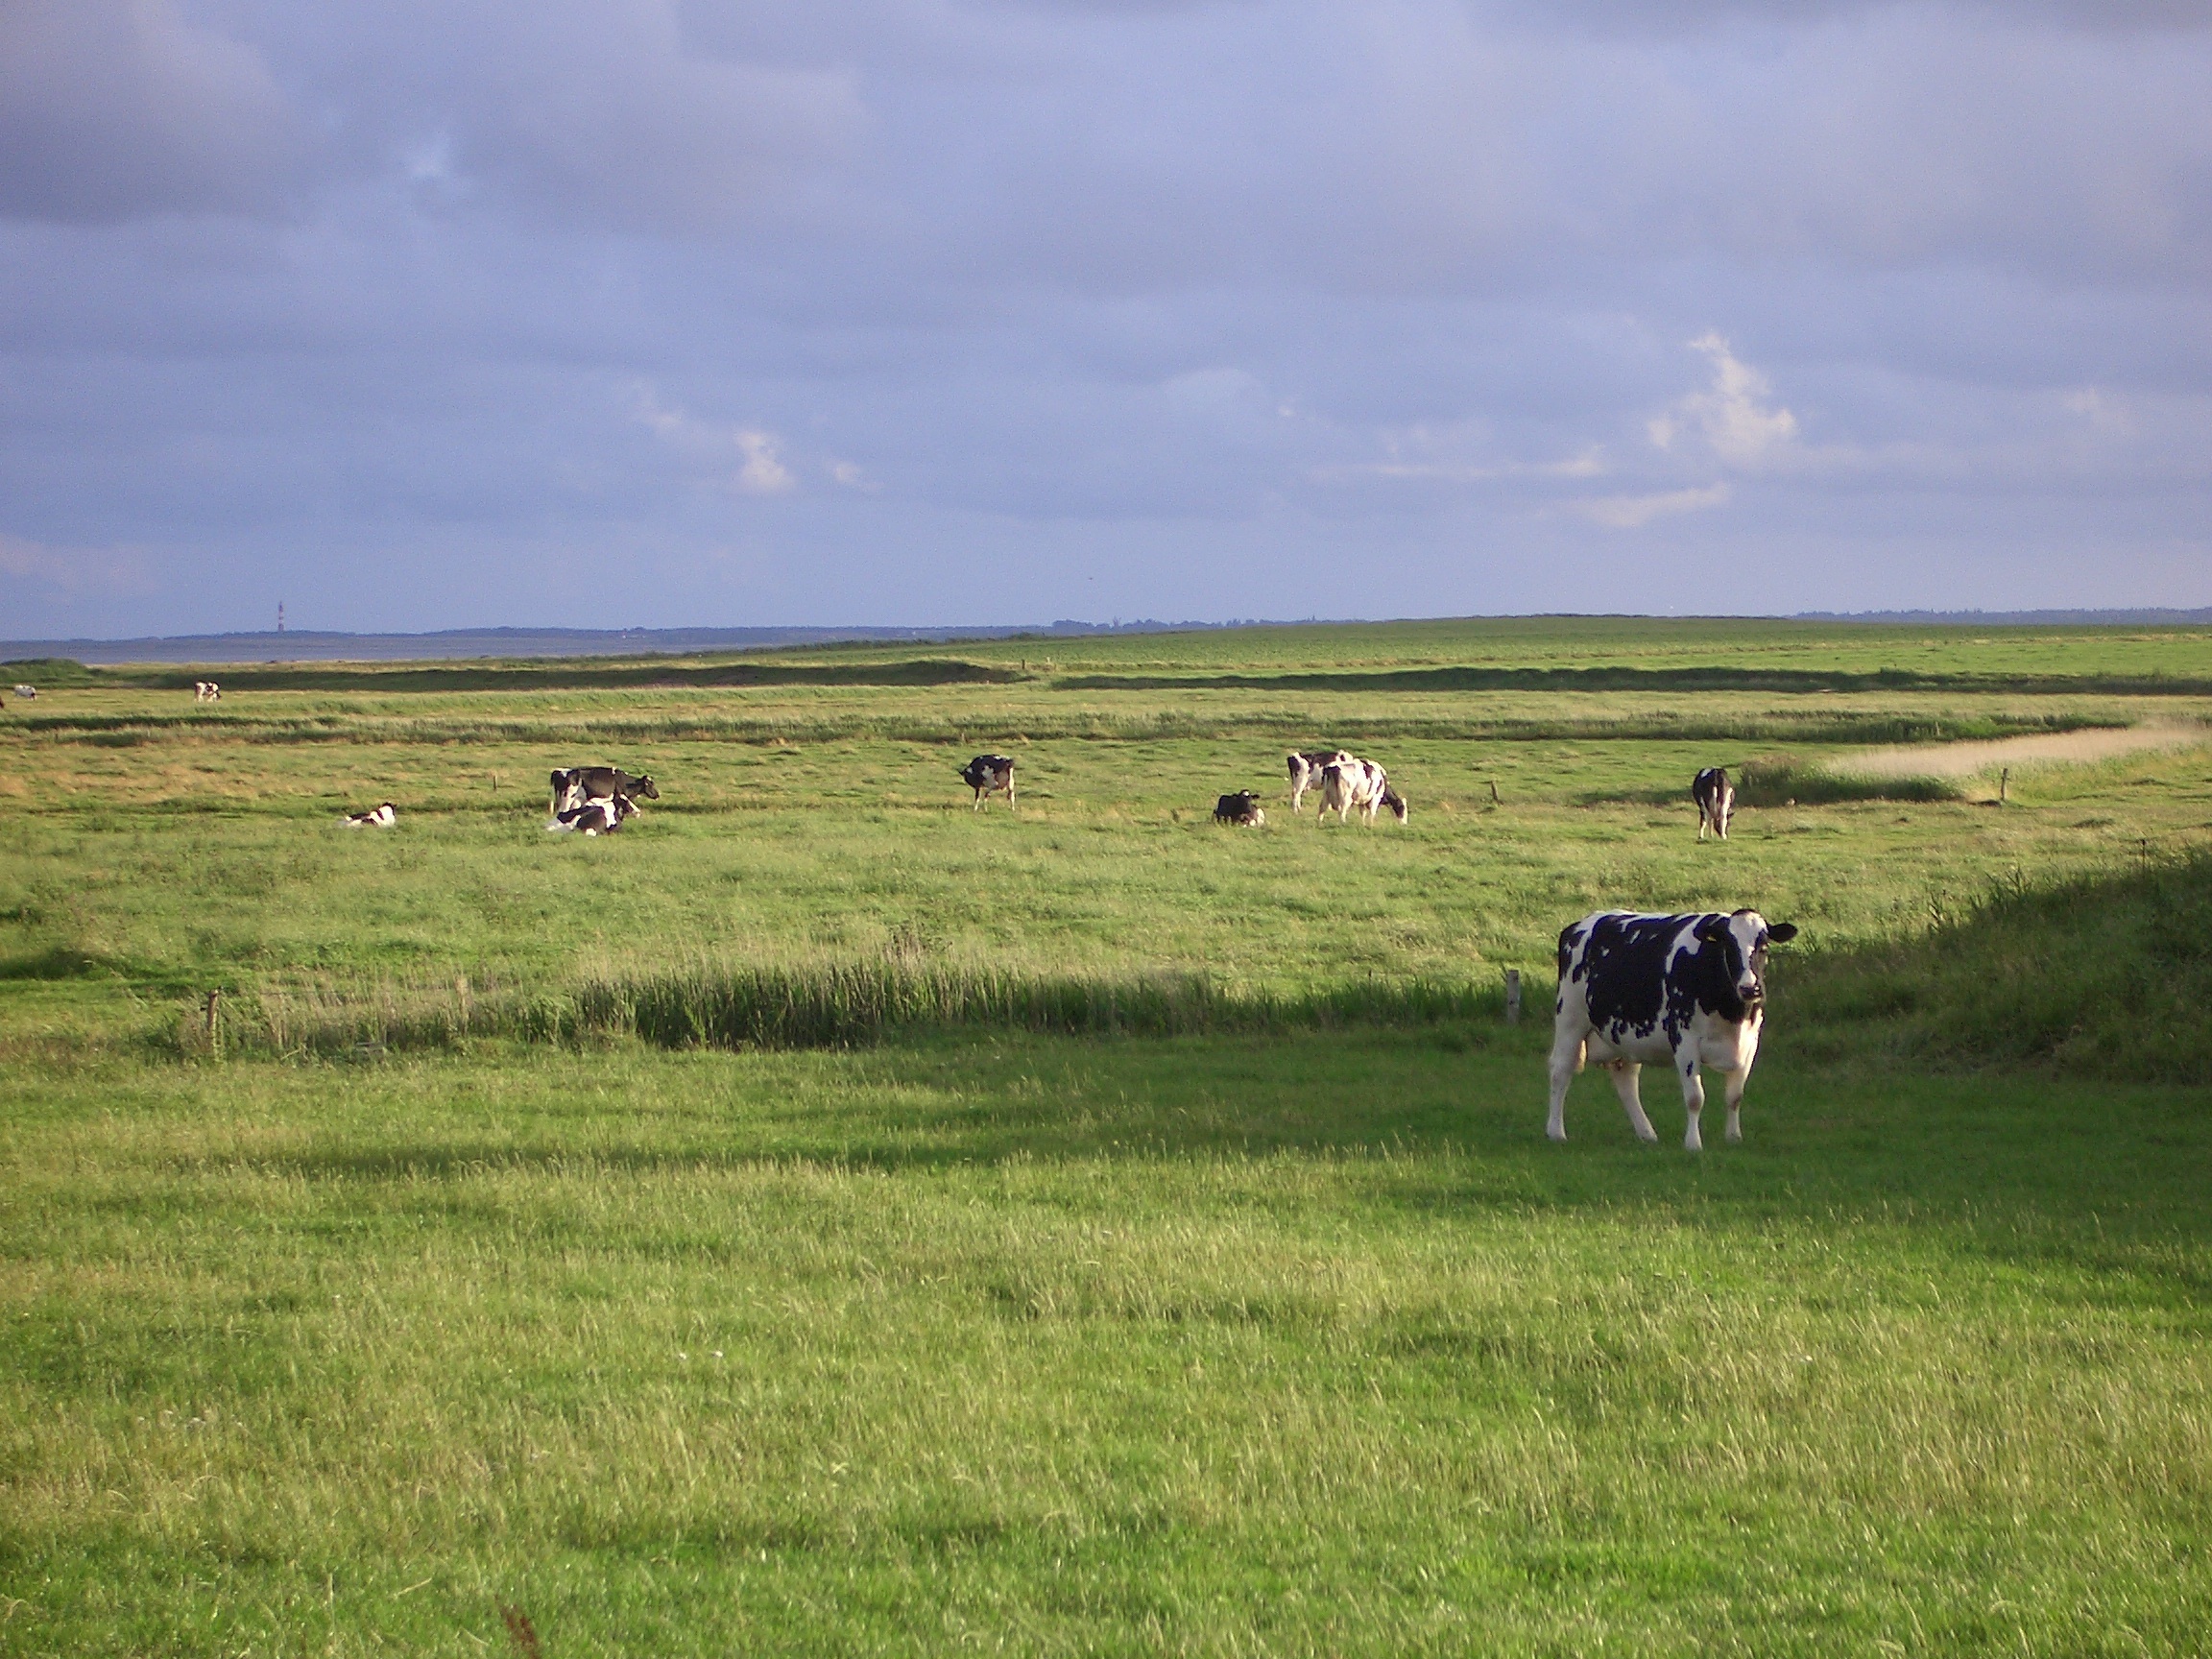
landscape, grass, field, farm, meadow, prairie, wildlife, herd, pasture, grazing, ranch, savanna, plain, cows, grassland, wetland, plateau, habitat, safari, ecosystem, steppe, rural area, f hr, natural environment, cattle like mammal, ecoregion